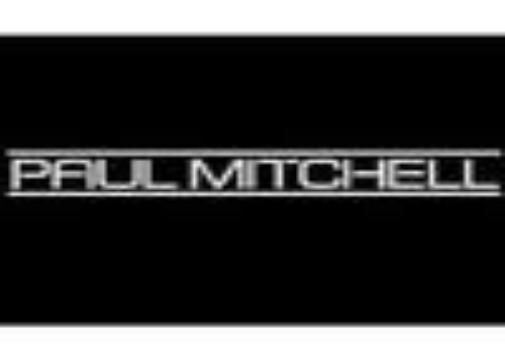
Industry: Necessities